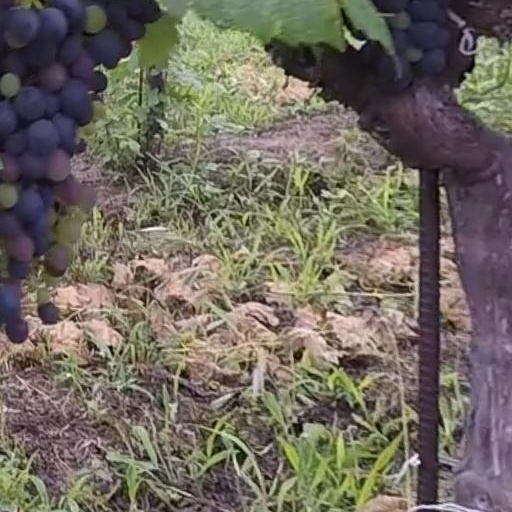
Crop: grape